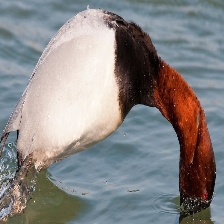
Species: CANVASBACK
Scientific name: AYTHYA VALISINERIA
ImageNet parent category: drake